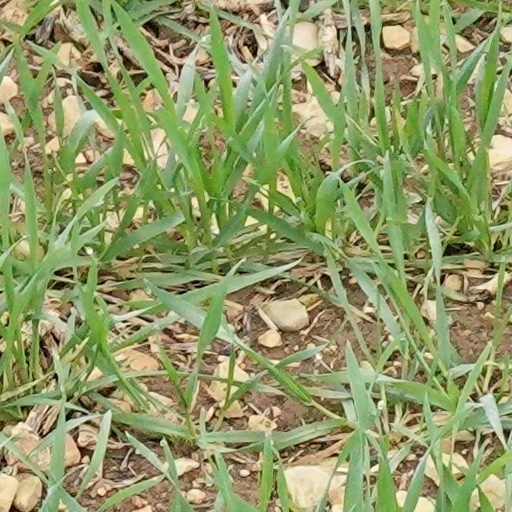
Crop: wheat